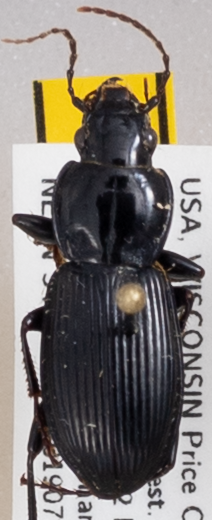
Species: Pterostichus novus
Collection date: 2019-07-23
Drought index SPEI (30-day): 0.086
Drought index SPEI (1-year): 1.77
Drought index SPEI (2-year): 1.416